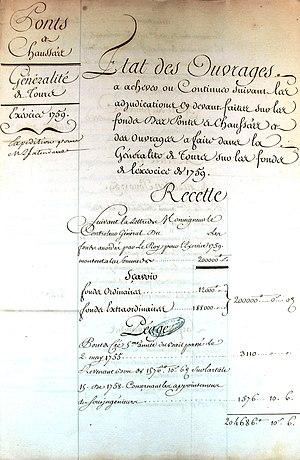
Le réseau routier de la France au XVIIIᵉ siècle rend compte de l'évolution de l'ensemble des routes et voies de communication permettant d'assurer des déplacements terrestres sur le territoire national, des modes d’échanges et de déplacement, de l’administration, du financement et de la construction des routes et des ouvrages entre l'an 1700 et l'an 1800. Il fait suite à l'article Réseau routier de la France au XVIIe siècle.